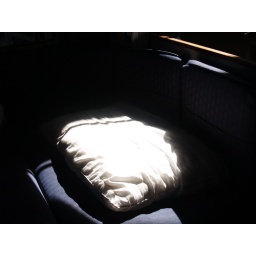
a pillow in my mums boat